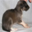
Label: seal